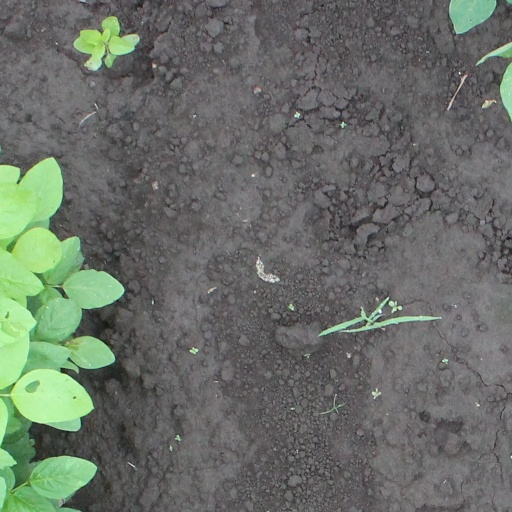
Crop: soybean